Andrea L. Thompson

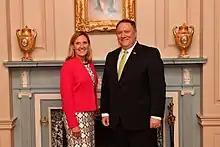
Thompson at her ceremonial swearing-in as Under Secretary with Secretary of State Mike Pompeo

Thompson was appointed the National Security Advisor to Vice President Mike Pence on January 26, 2017, officially holding the title of Deputy Assistant to the President. She succeeded Colin Kahl who was the final National Security Advisor to Vice President Joe Biden.